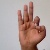
The image shows a hand gesture representing the letter 'F' in Indian Sign Language.